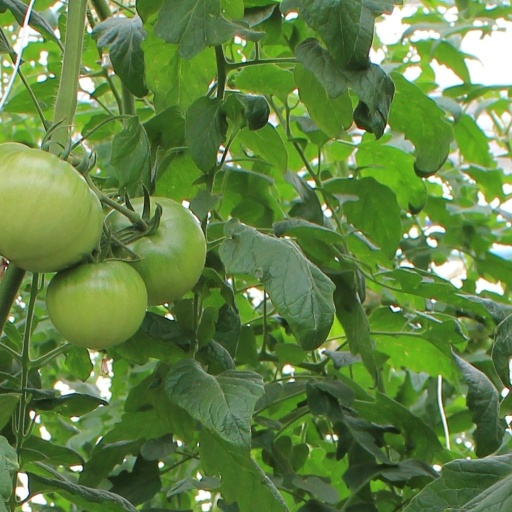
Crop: tomato